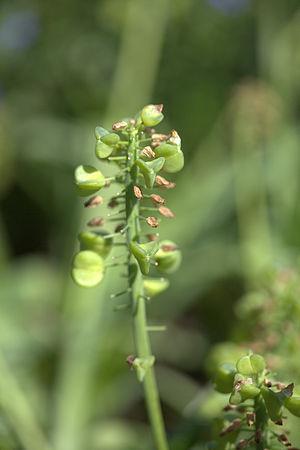
Muscari est un genre de plantes à fleurs de la famille des Asparagaceae, autrefois classé dans celle des Liliaceae. Au stade de plantule, les muscaris ne présentent qu'un seul cotylédon, ce qui le classe parmi les Monocotylédones. Appelés aussi « jacinthes à grappes », les muscaris sont des plantes bulbeuses d'assez petite taille, parmi lesquelles on distingue une quarantaine d'espèces La floraison, généralement d'un bleu-violet soutenu, a lieu tôt, à la fin de l'hiver et au printemps. Le Muscari d'Arménie est l'espèce la plus cultivée, dont les variétés horticoles peuvent être de diverses nuances de bleu, blanc ou rose.